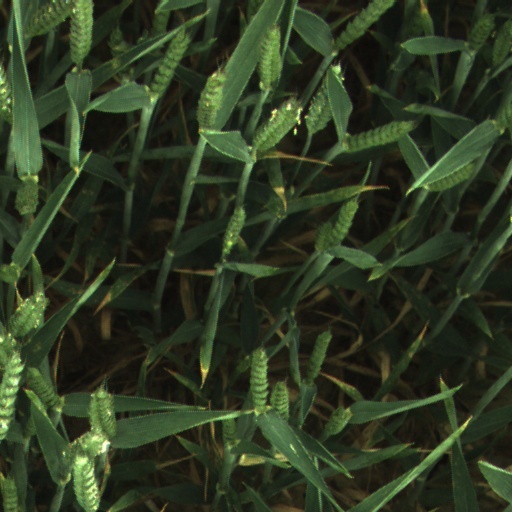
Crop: wheat